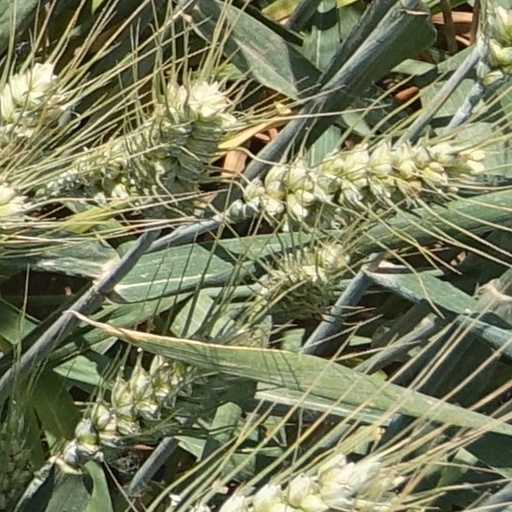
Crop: wheat